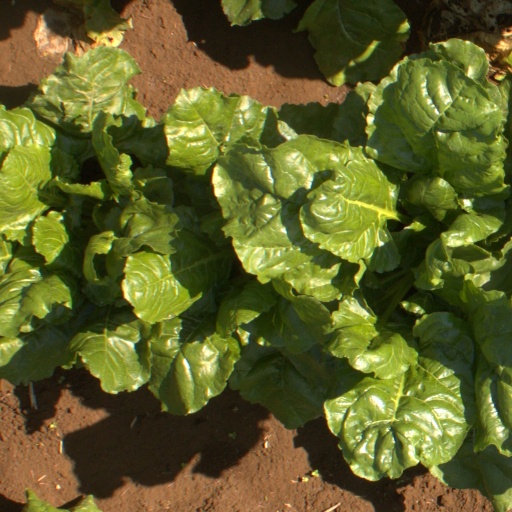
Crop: sugar beet